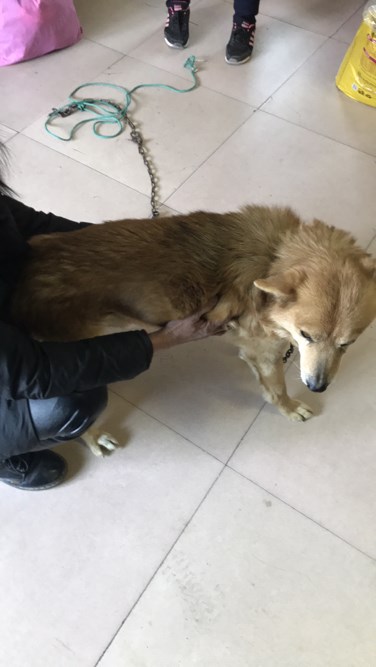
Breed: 3336-n000121-chinese_rural_dog